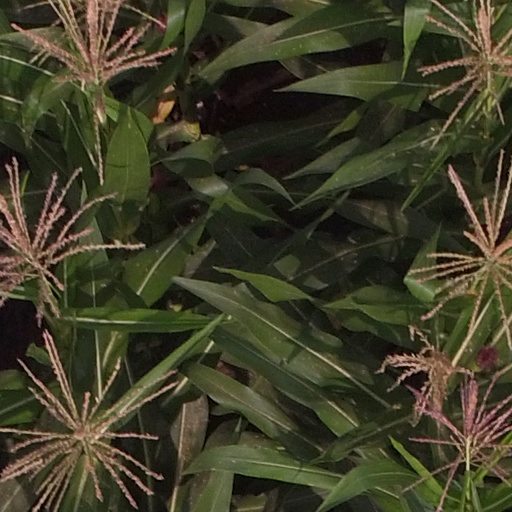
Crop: maize; corn